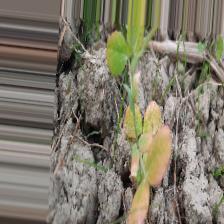
Label: Lentil Rust